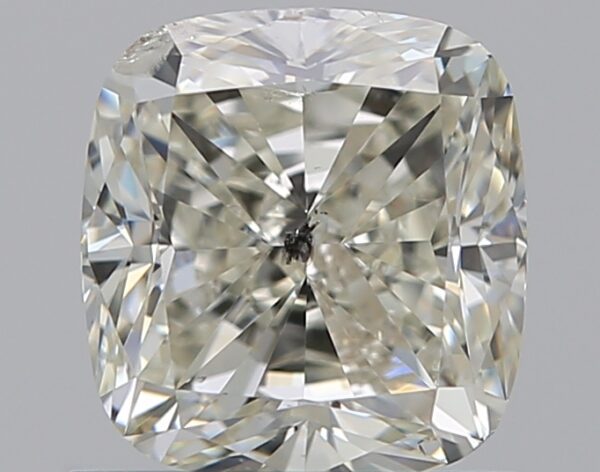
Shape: cushion
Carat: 1.2
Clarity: SI2
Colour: H
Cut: GD
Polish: VG
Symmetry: VG
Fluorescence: N
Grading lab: HRD
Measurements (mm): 6.05 x 5.72 x 4.02